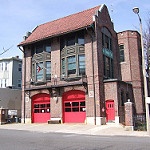
Scene: Outdoor